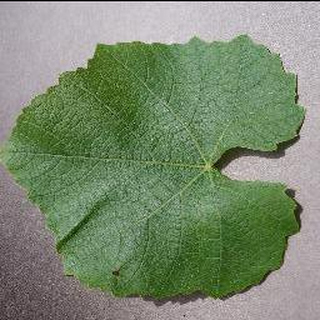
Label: healthy_grape